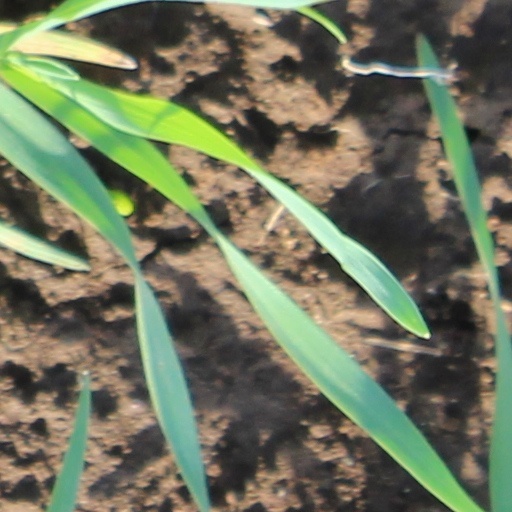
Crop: wheat